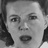
Emotion: sad